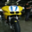
Label: motorcycle